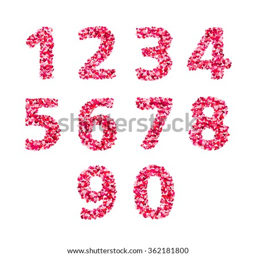
set of numbers of small hearts .